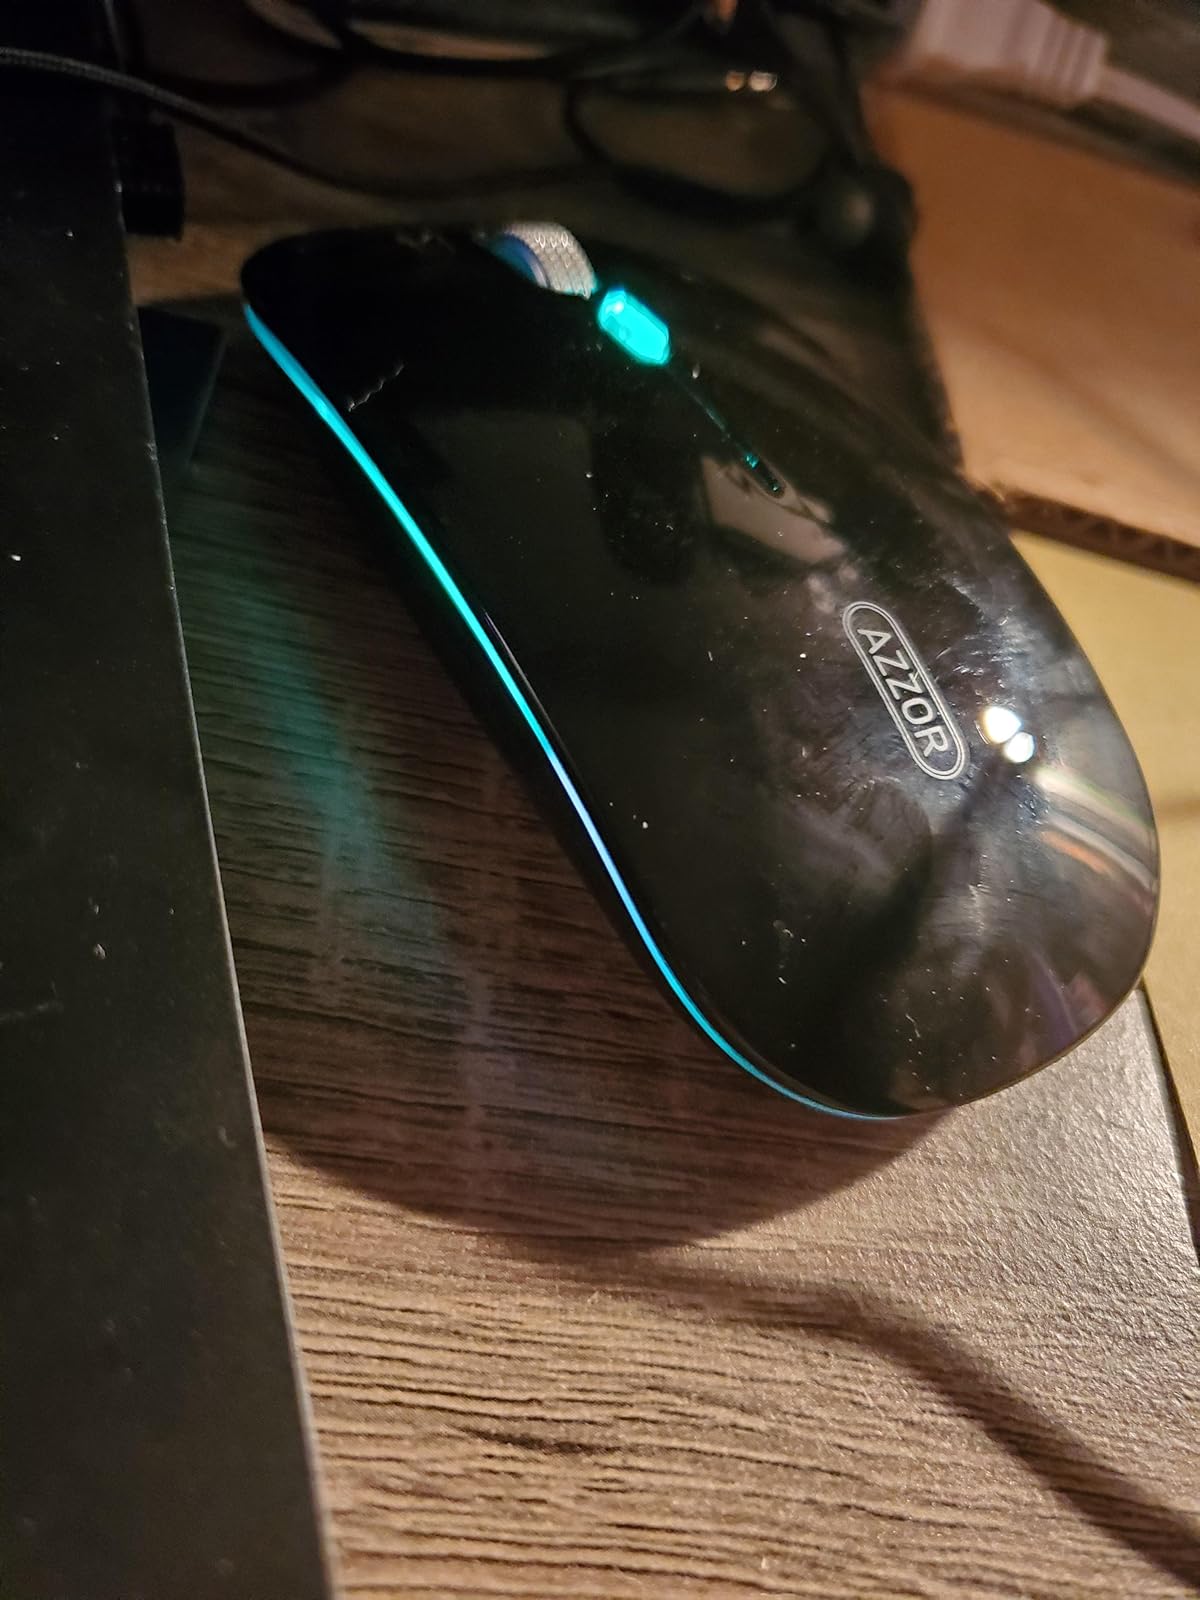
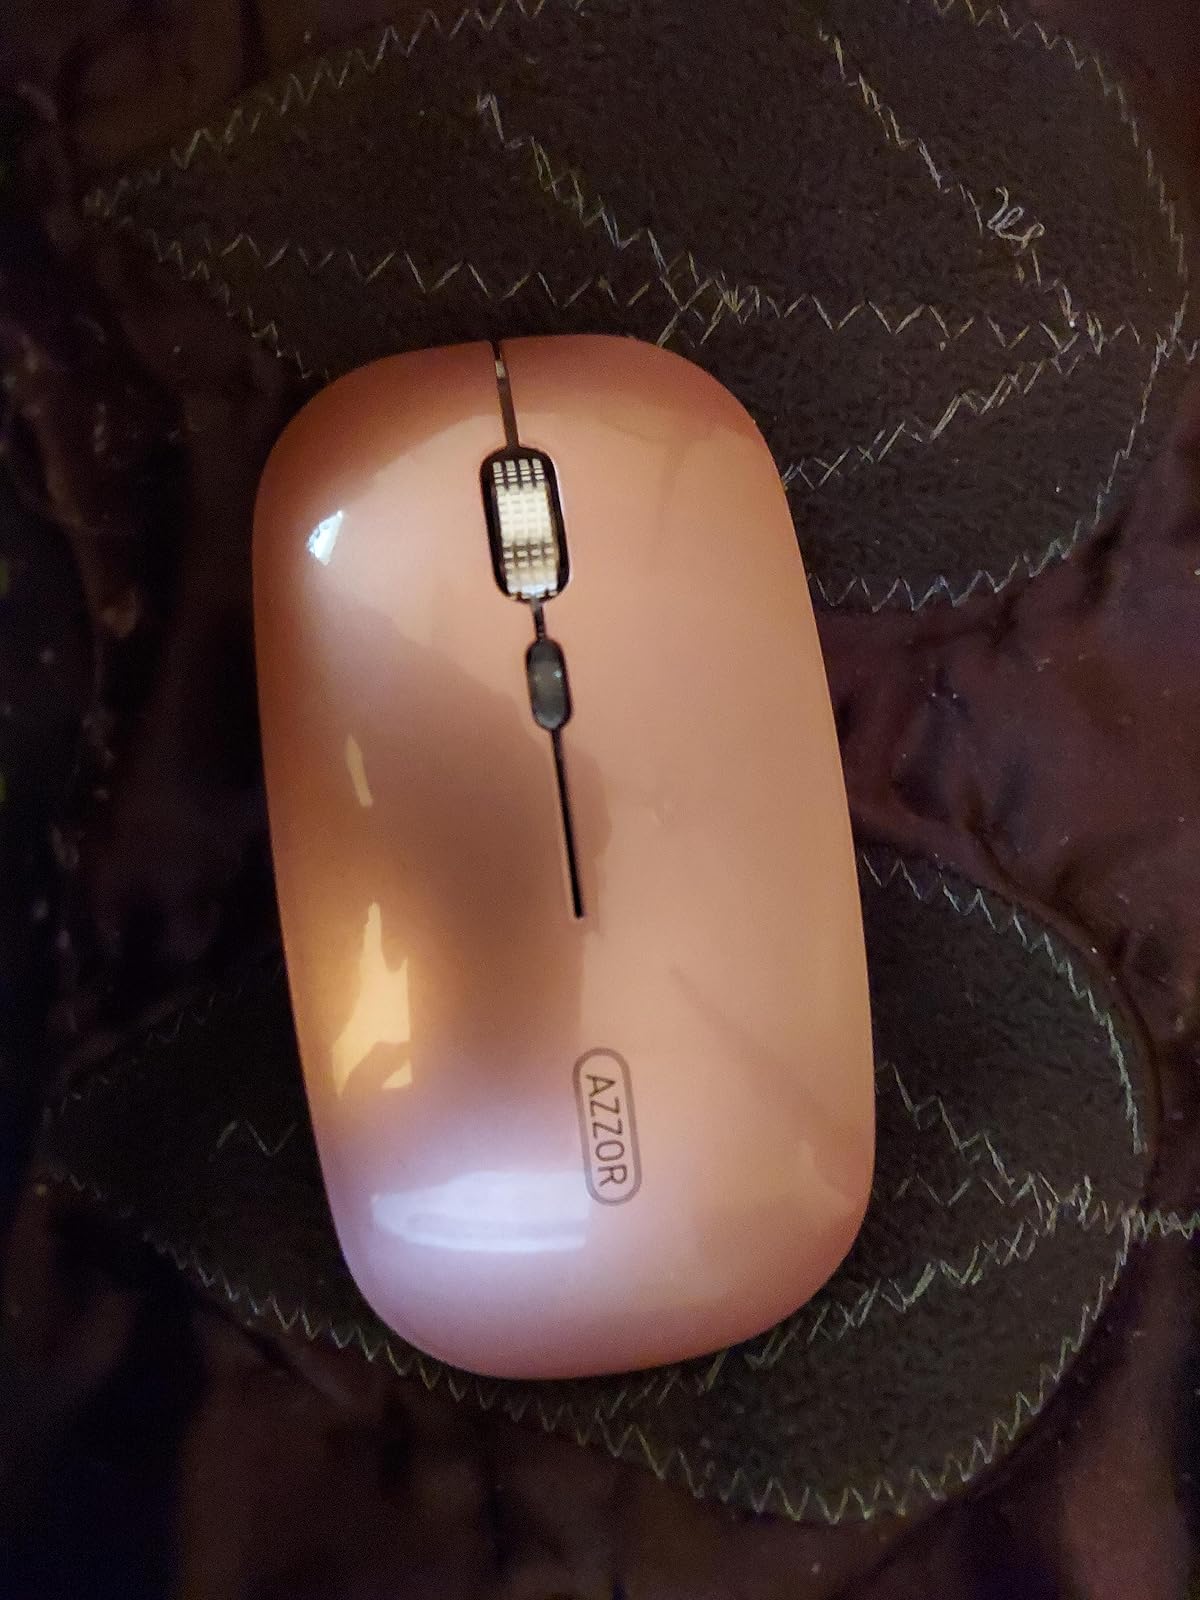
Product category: mouse
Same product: no